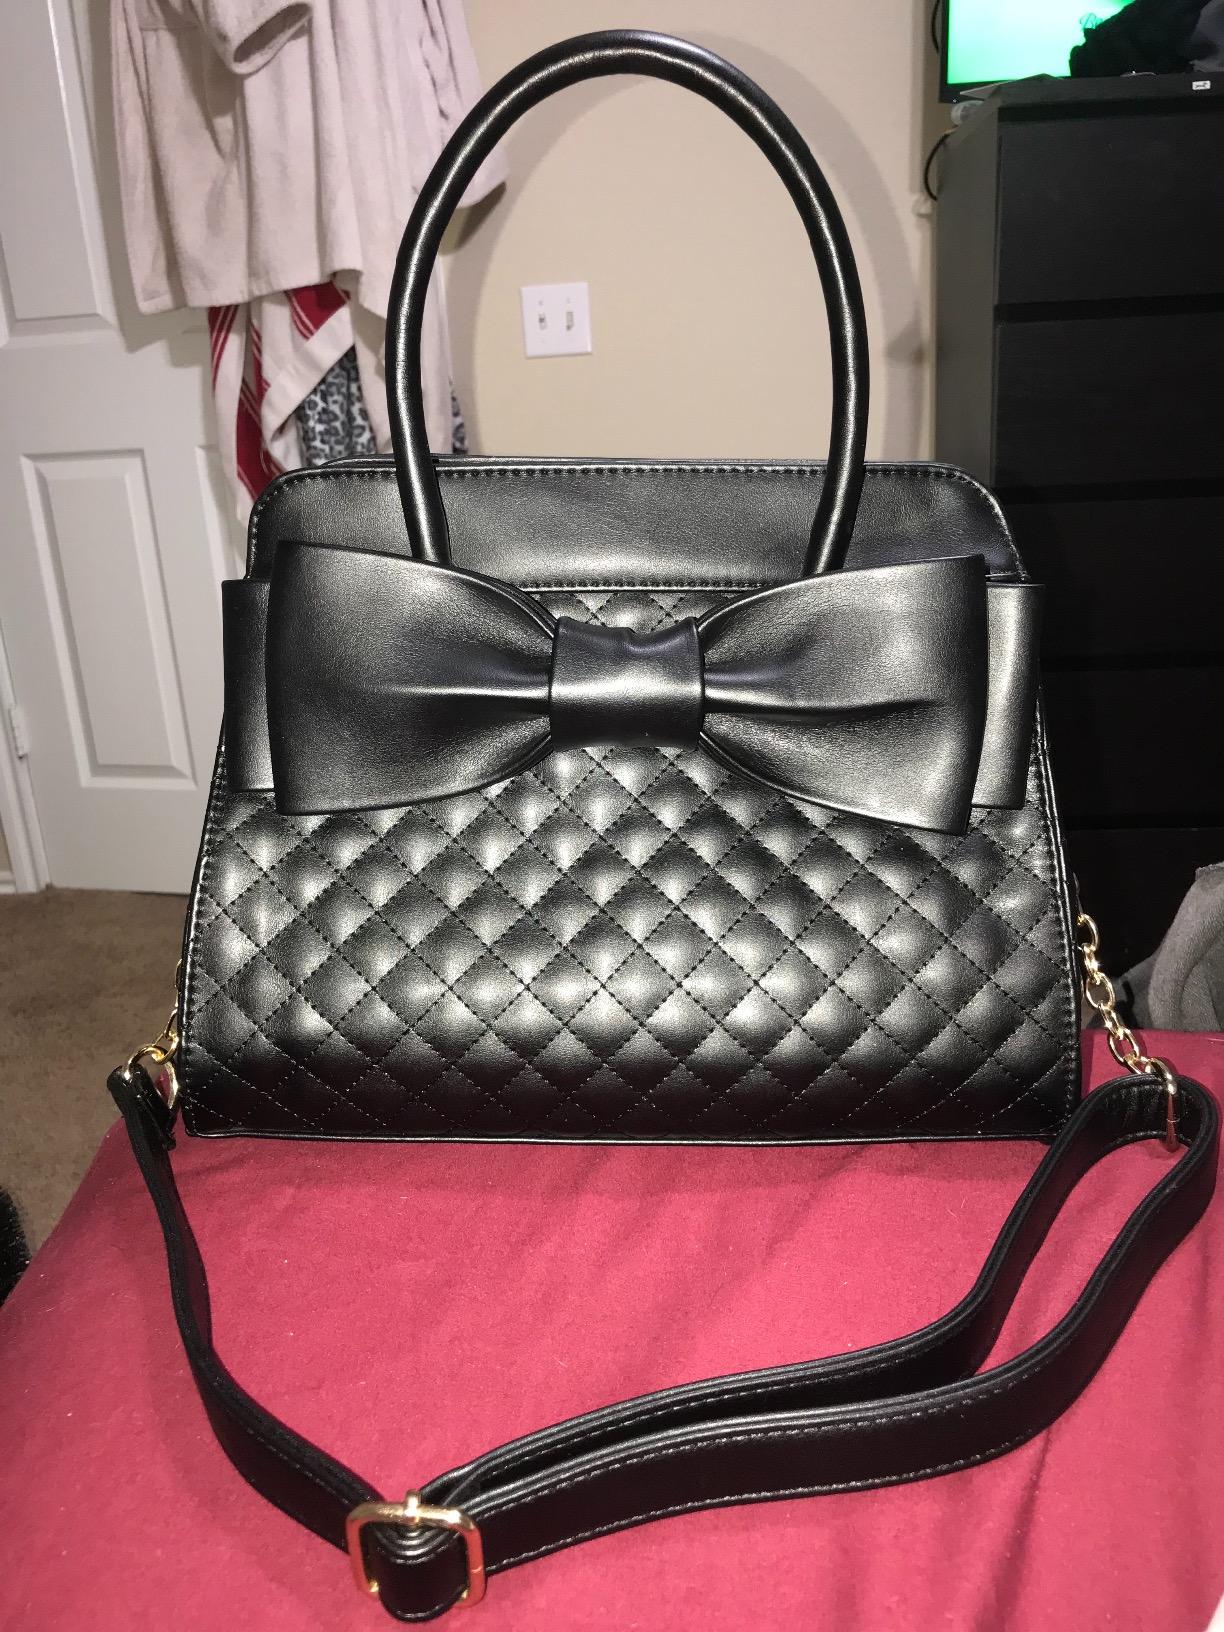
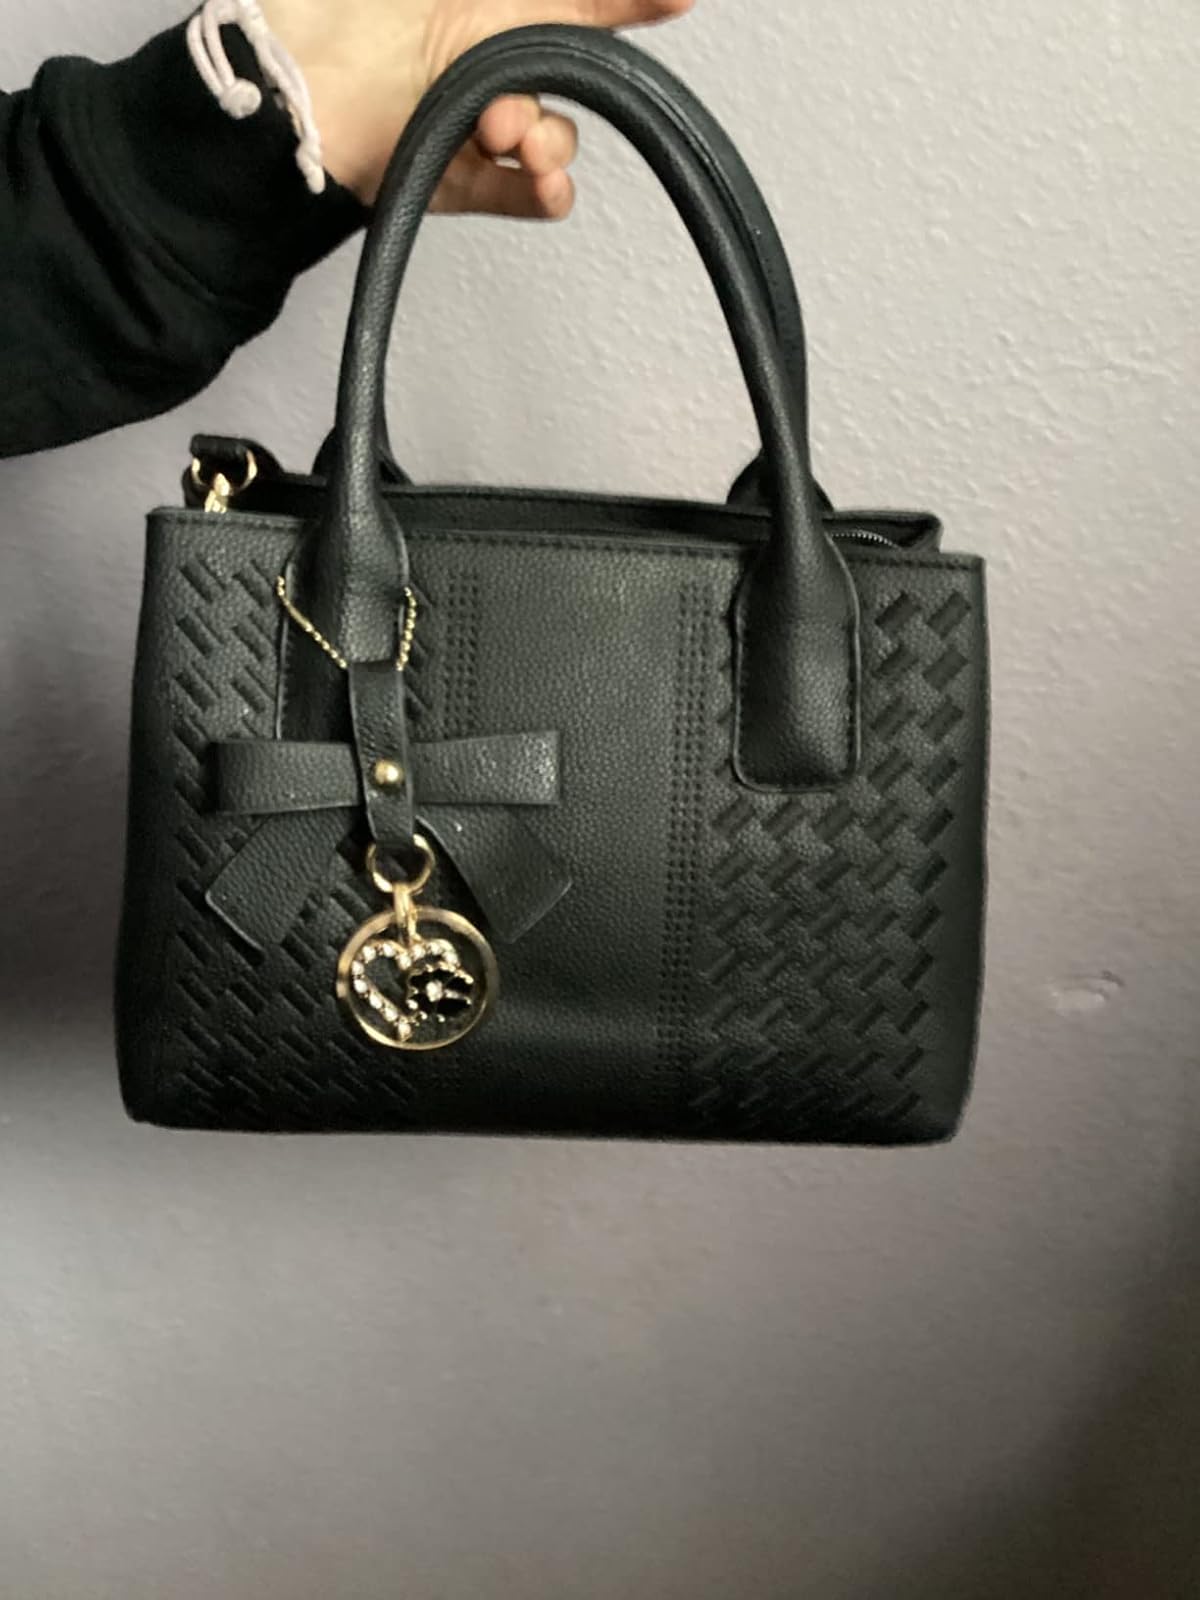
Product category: accessories_handbag
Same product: no